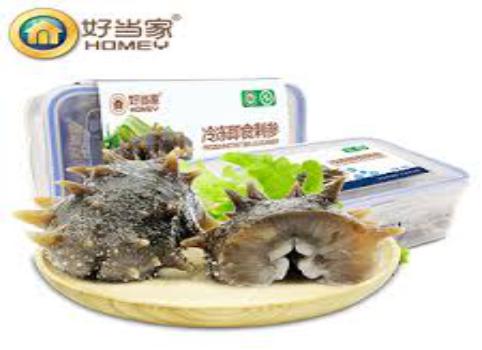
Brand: Homey
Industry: Food